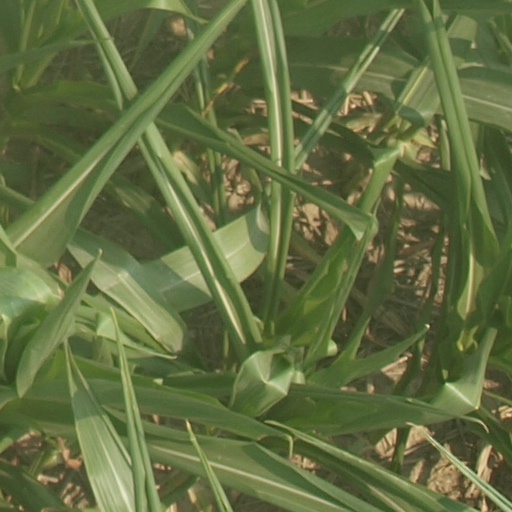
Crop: maize; corn